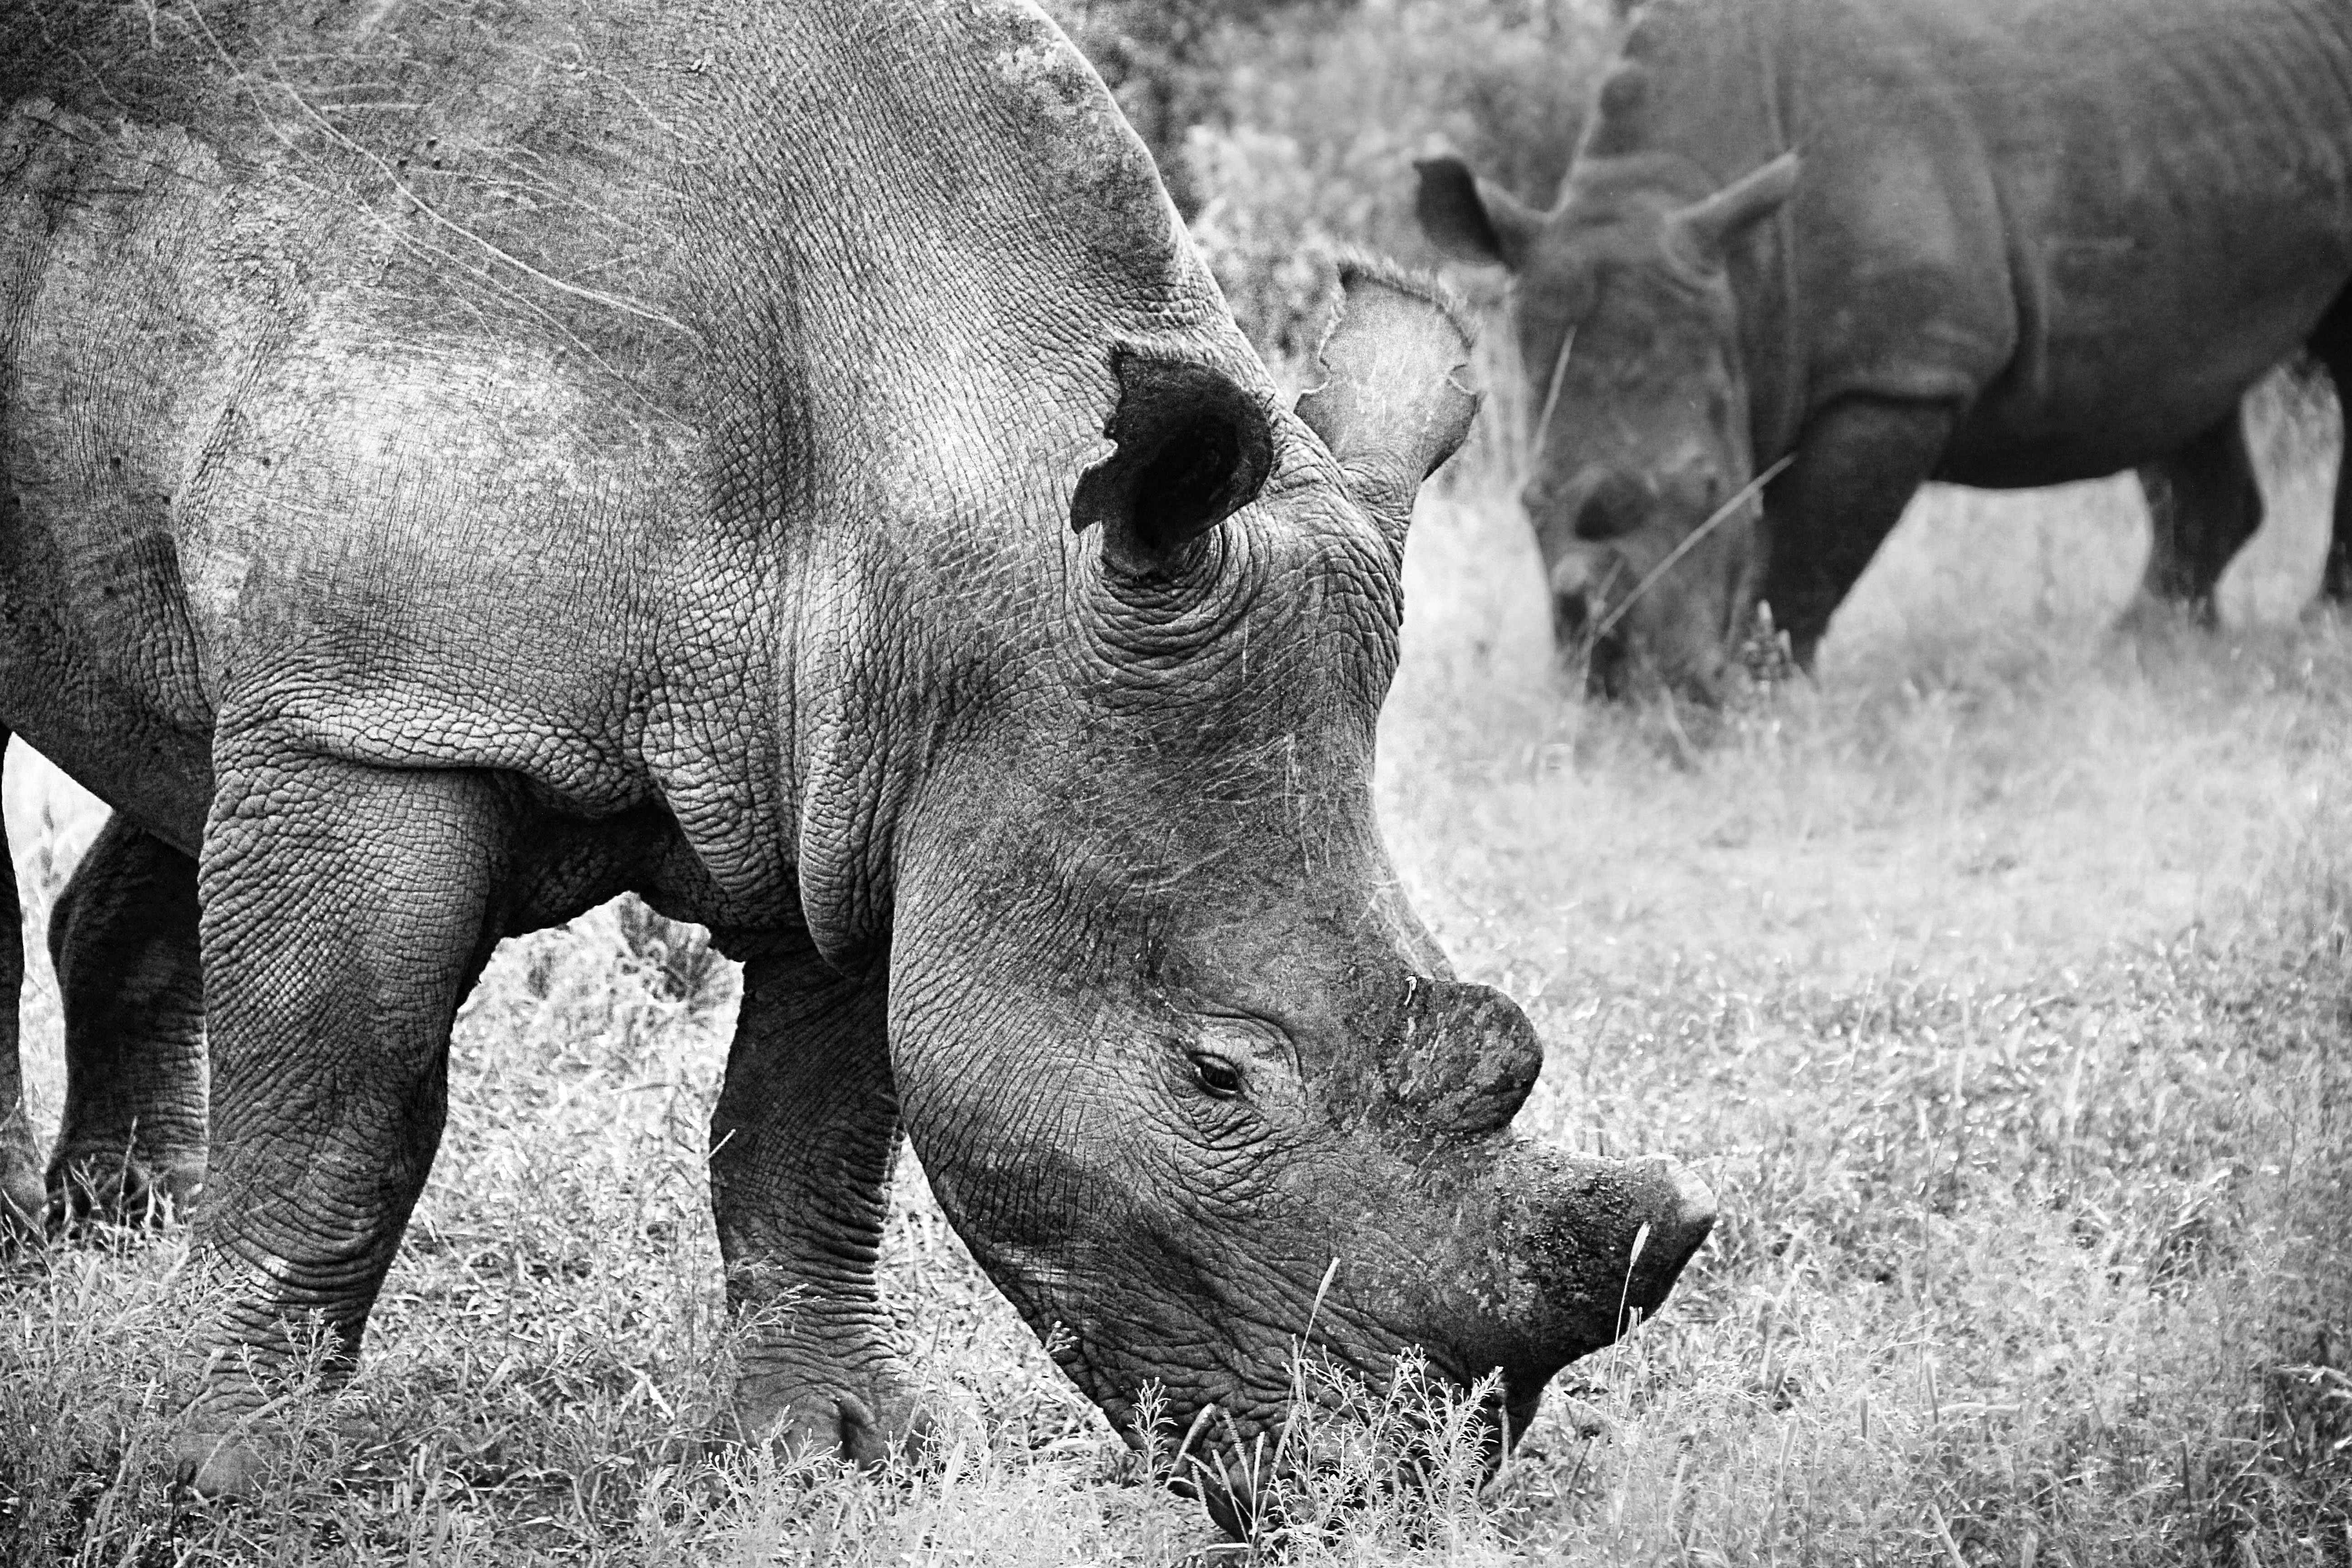
grass, black and white, perspective, animal, wildlife, wild, horn, mammal, monochrome, fauna, rhino, rhinoceros, skin, vertebrate, animal world, safari, hippopotamus, pachyderm, herbivores, panzer, s w, big game, big five, monochrome photography